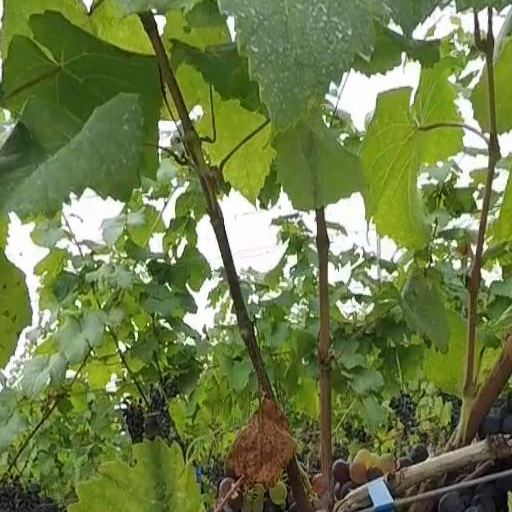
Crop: grape